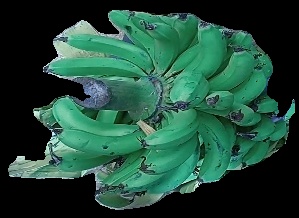
Variety: pachbale
Grade: grade3